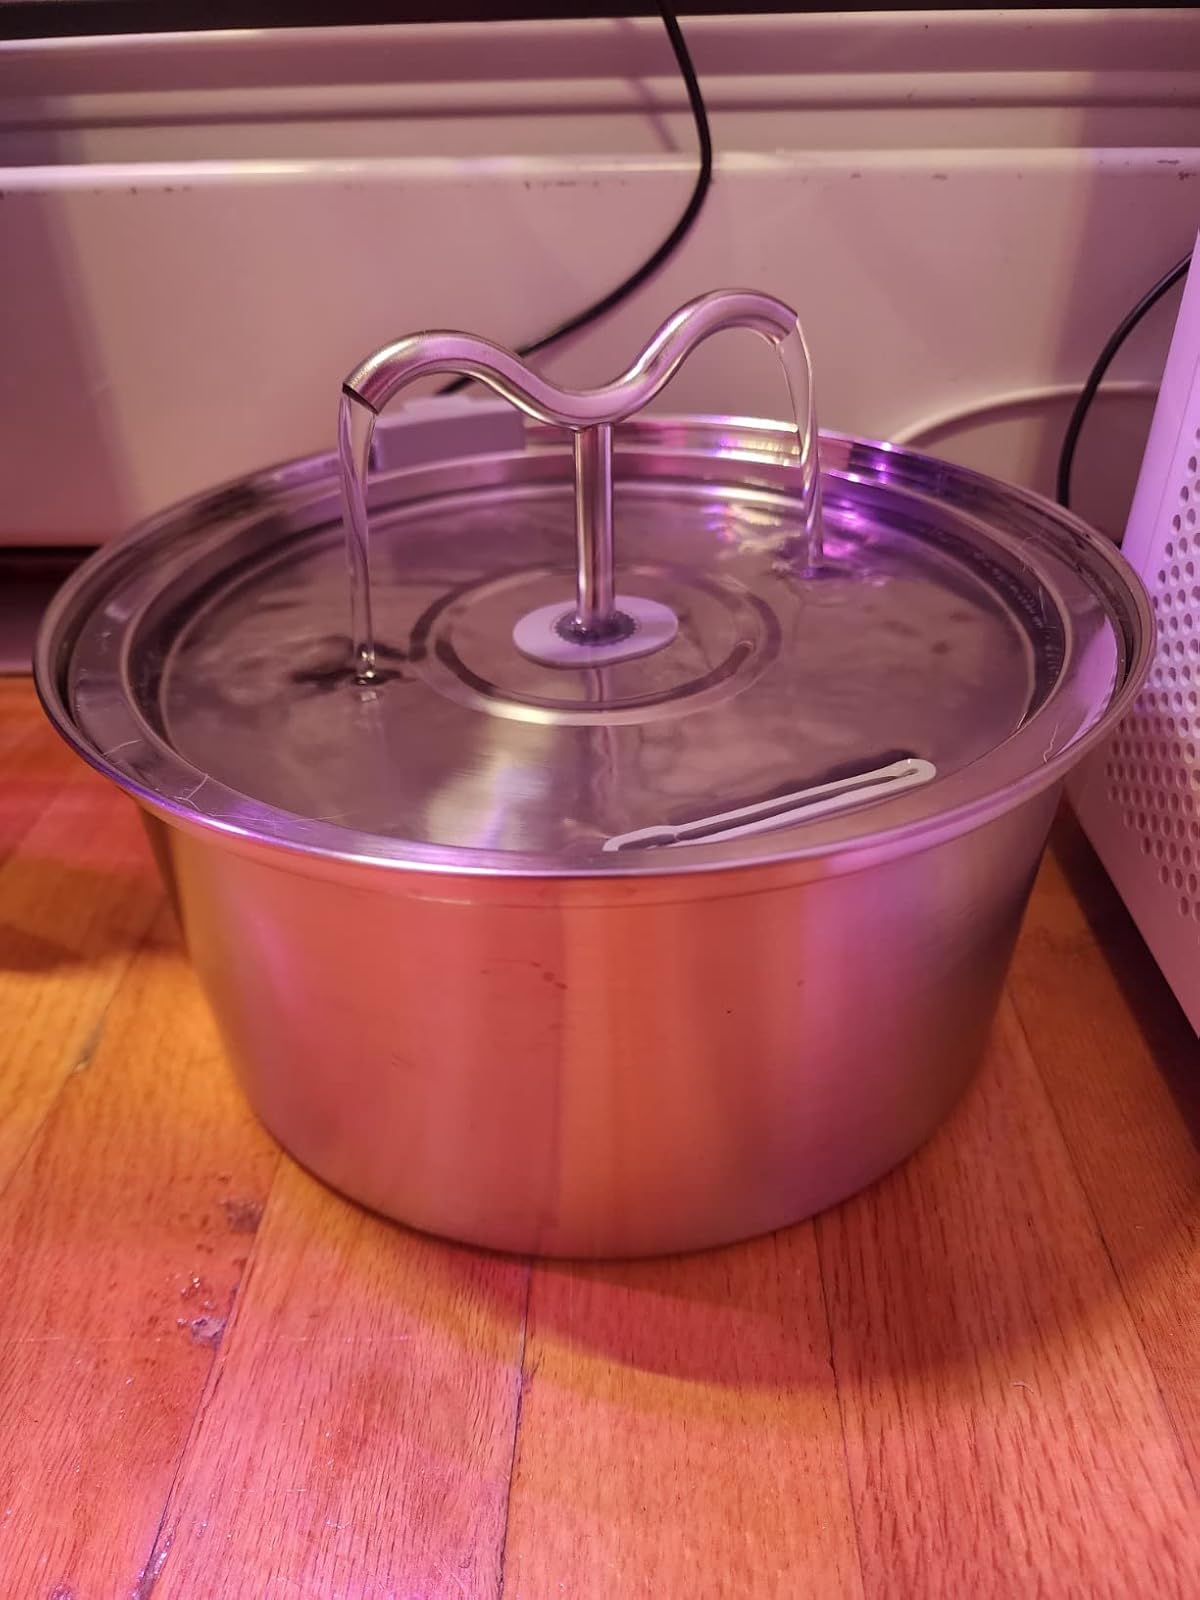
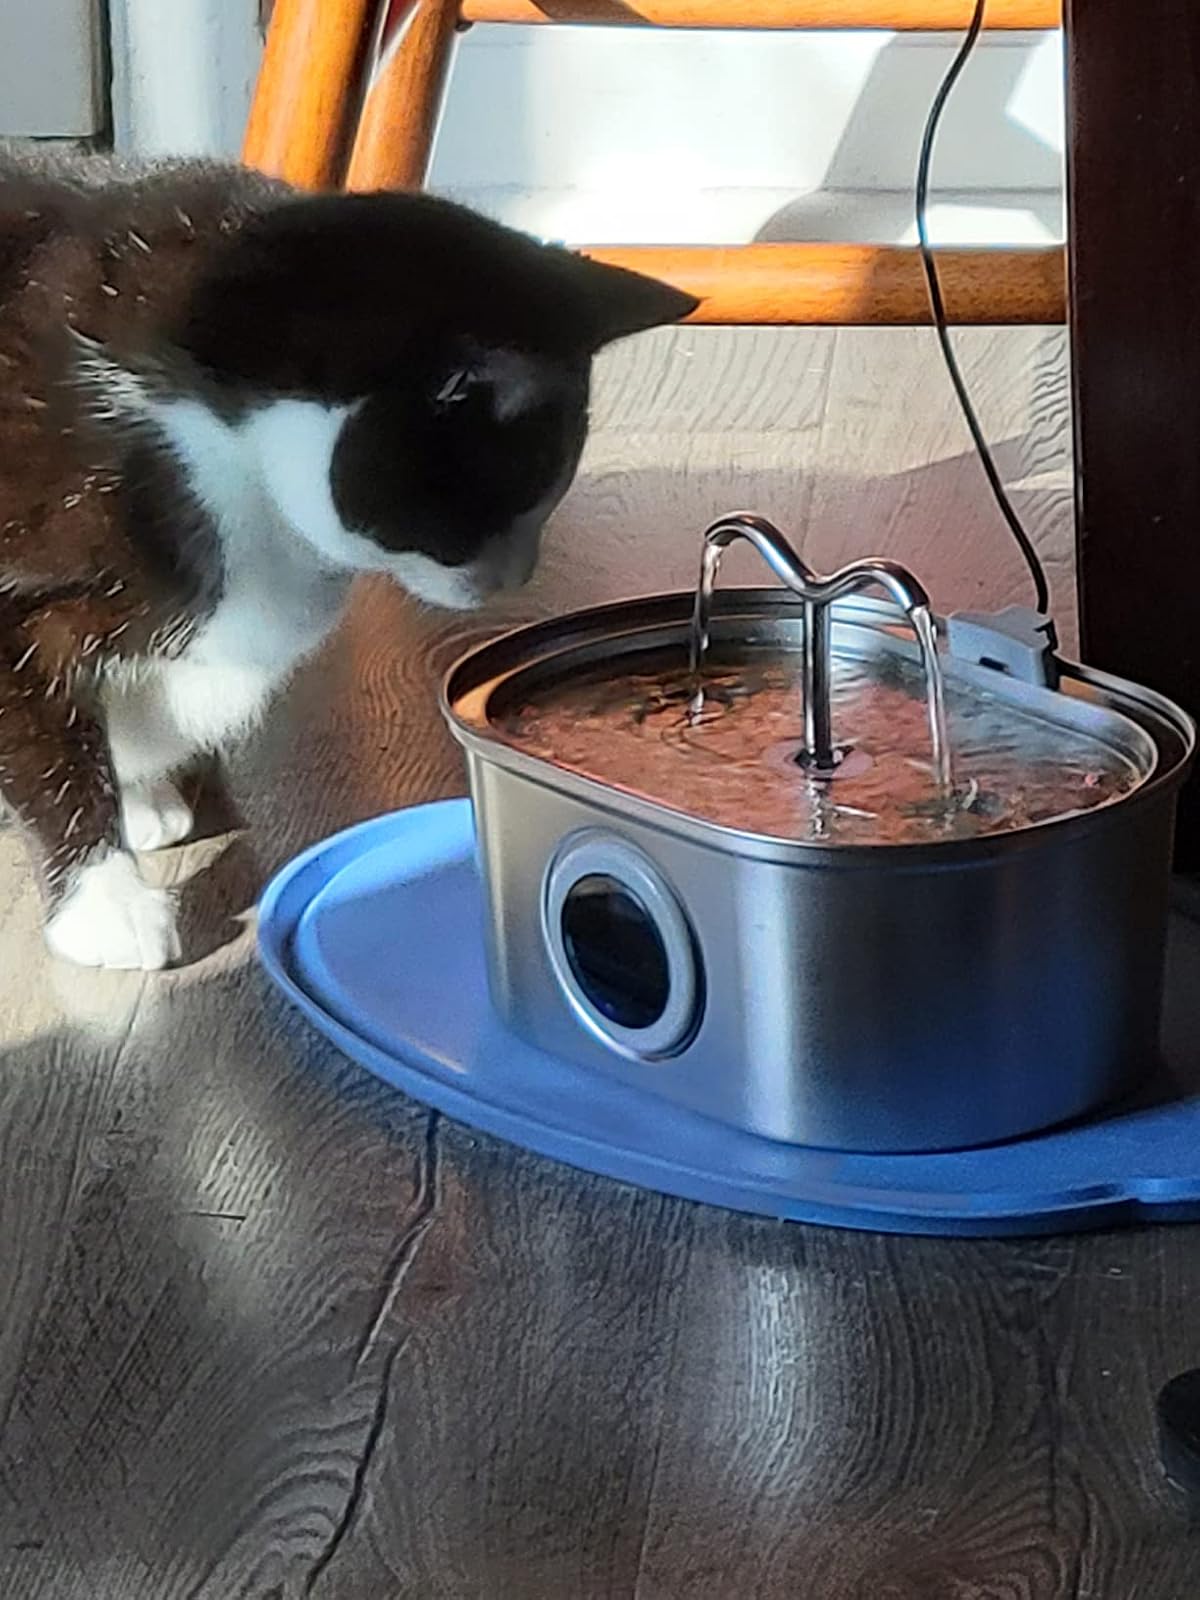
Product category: items_bowl
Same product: no